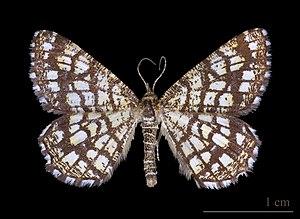
Géomètre à barreaux ♀ - Face dorsale Localité: Lasparets, Sainte-Croix-Volvestre, Ariège, France Museum of Toulouse
Chiasmia est un genre de lépidoptères de la famille des Geometridae, de la sous-famille des Ennominae, de la tribu des Macariini.
Les Ennominae sont une sous-famille de lépidoptères de la famille des Geometridae.
Le Site de Grand Intérêt Biologique des Viviers, plus connu sous le nom de Terril des Viviers est un ancien site de charbonnage s'étendant à l'est de Gilly, section de la ville de Charleroi.
Chiasmia clathrata, le Réseau, la Géomètre à barreaux ou encore la Phalène réticulée, est une espèce de papillons de la famille des Geometridae, de la sous-famille des Ennominae, de la tribu des Macariini, du genre Chiasmia. C'est l'espèce type pour le genre.